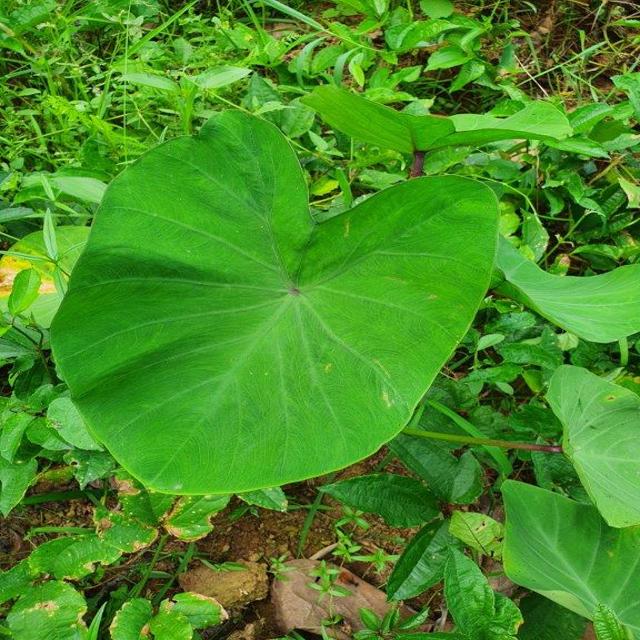
Label: Healthy